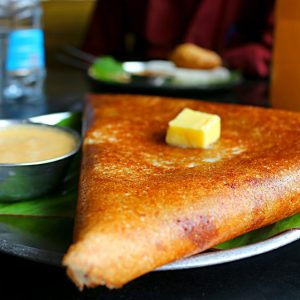
Dish: masala_dosa